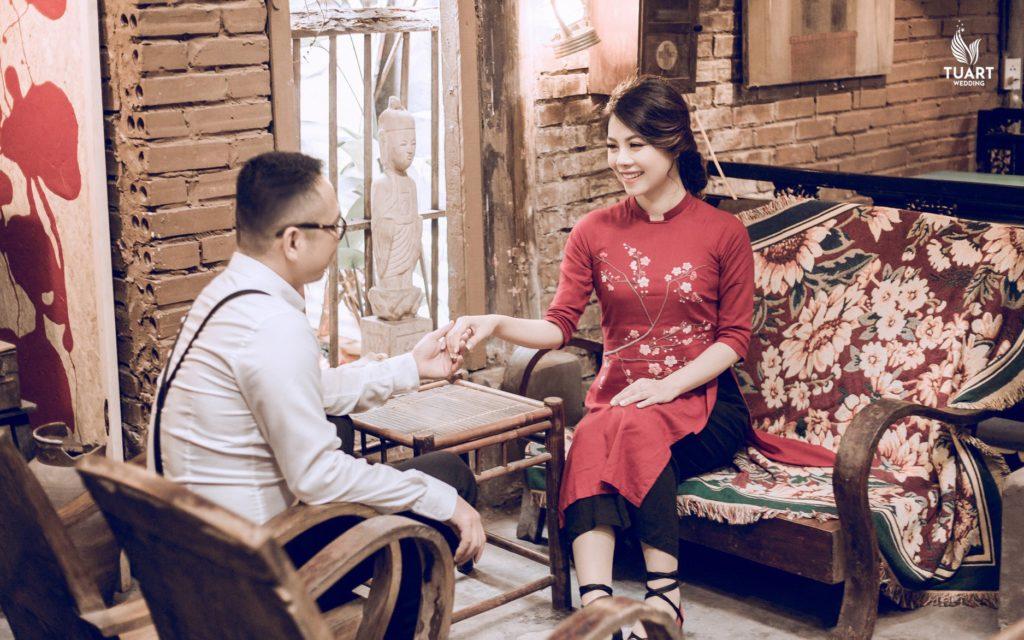
chàng trai đang cầm tay của cô gái